William Sloane House

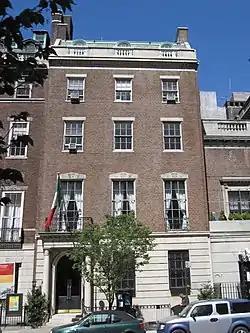
William Sloane House on Park Avenue

The William Sloane House (also known as the William and Frances Crocker Sloane House) is a mansion located on 686 Park Avenue between 68th and 69th Streets on the Upper East Side of Manhattan in New York City.